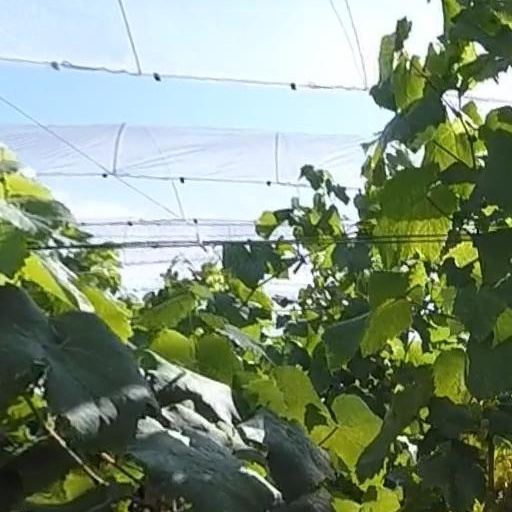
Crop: grape